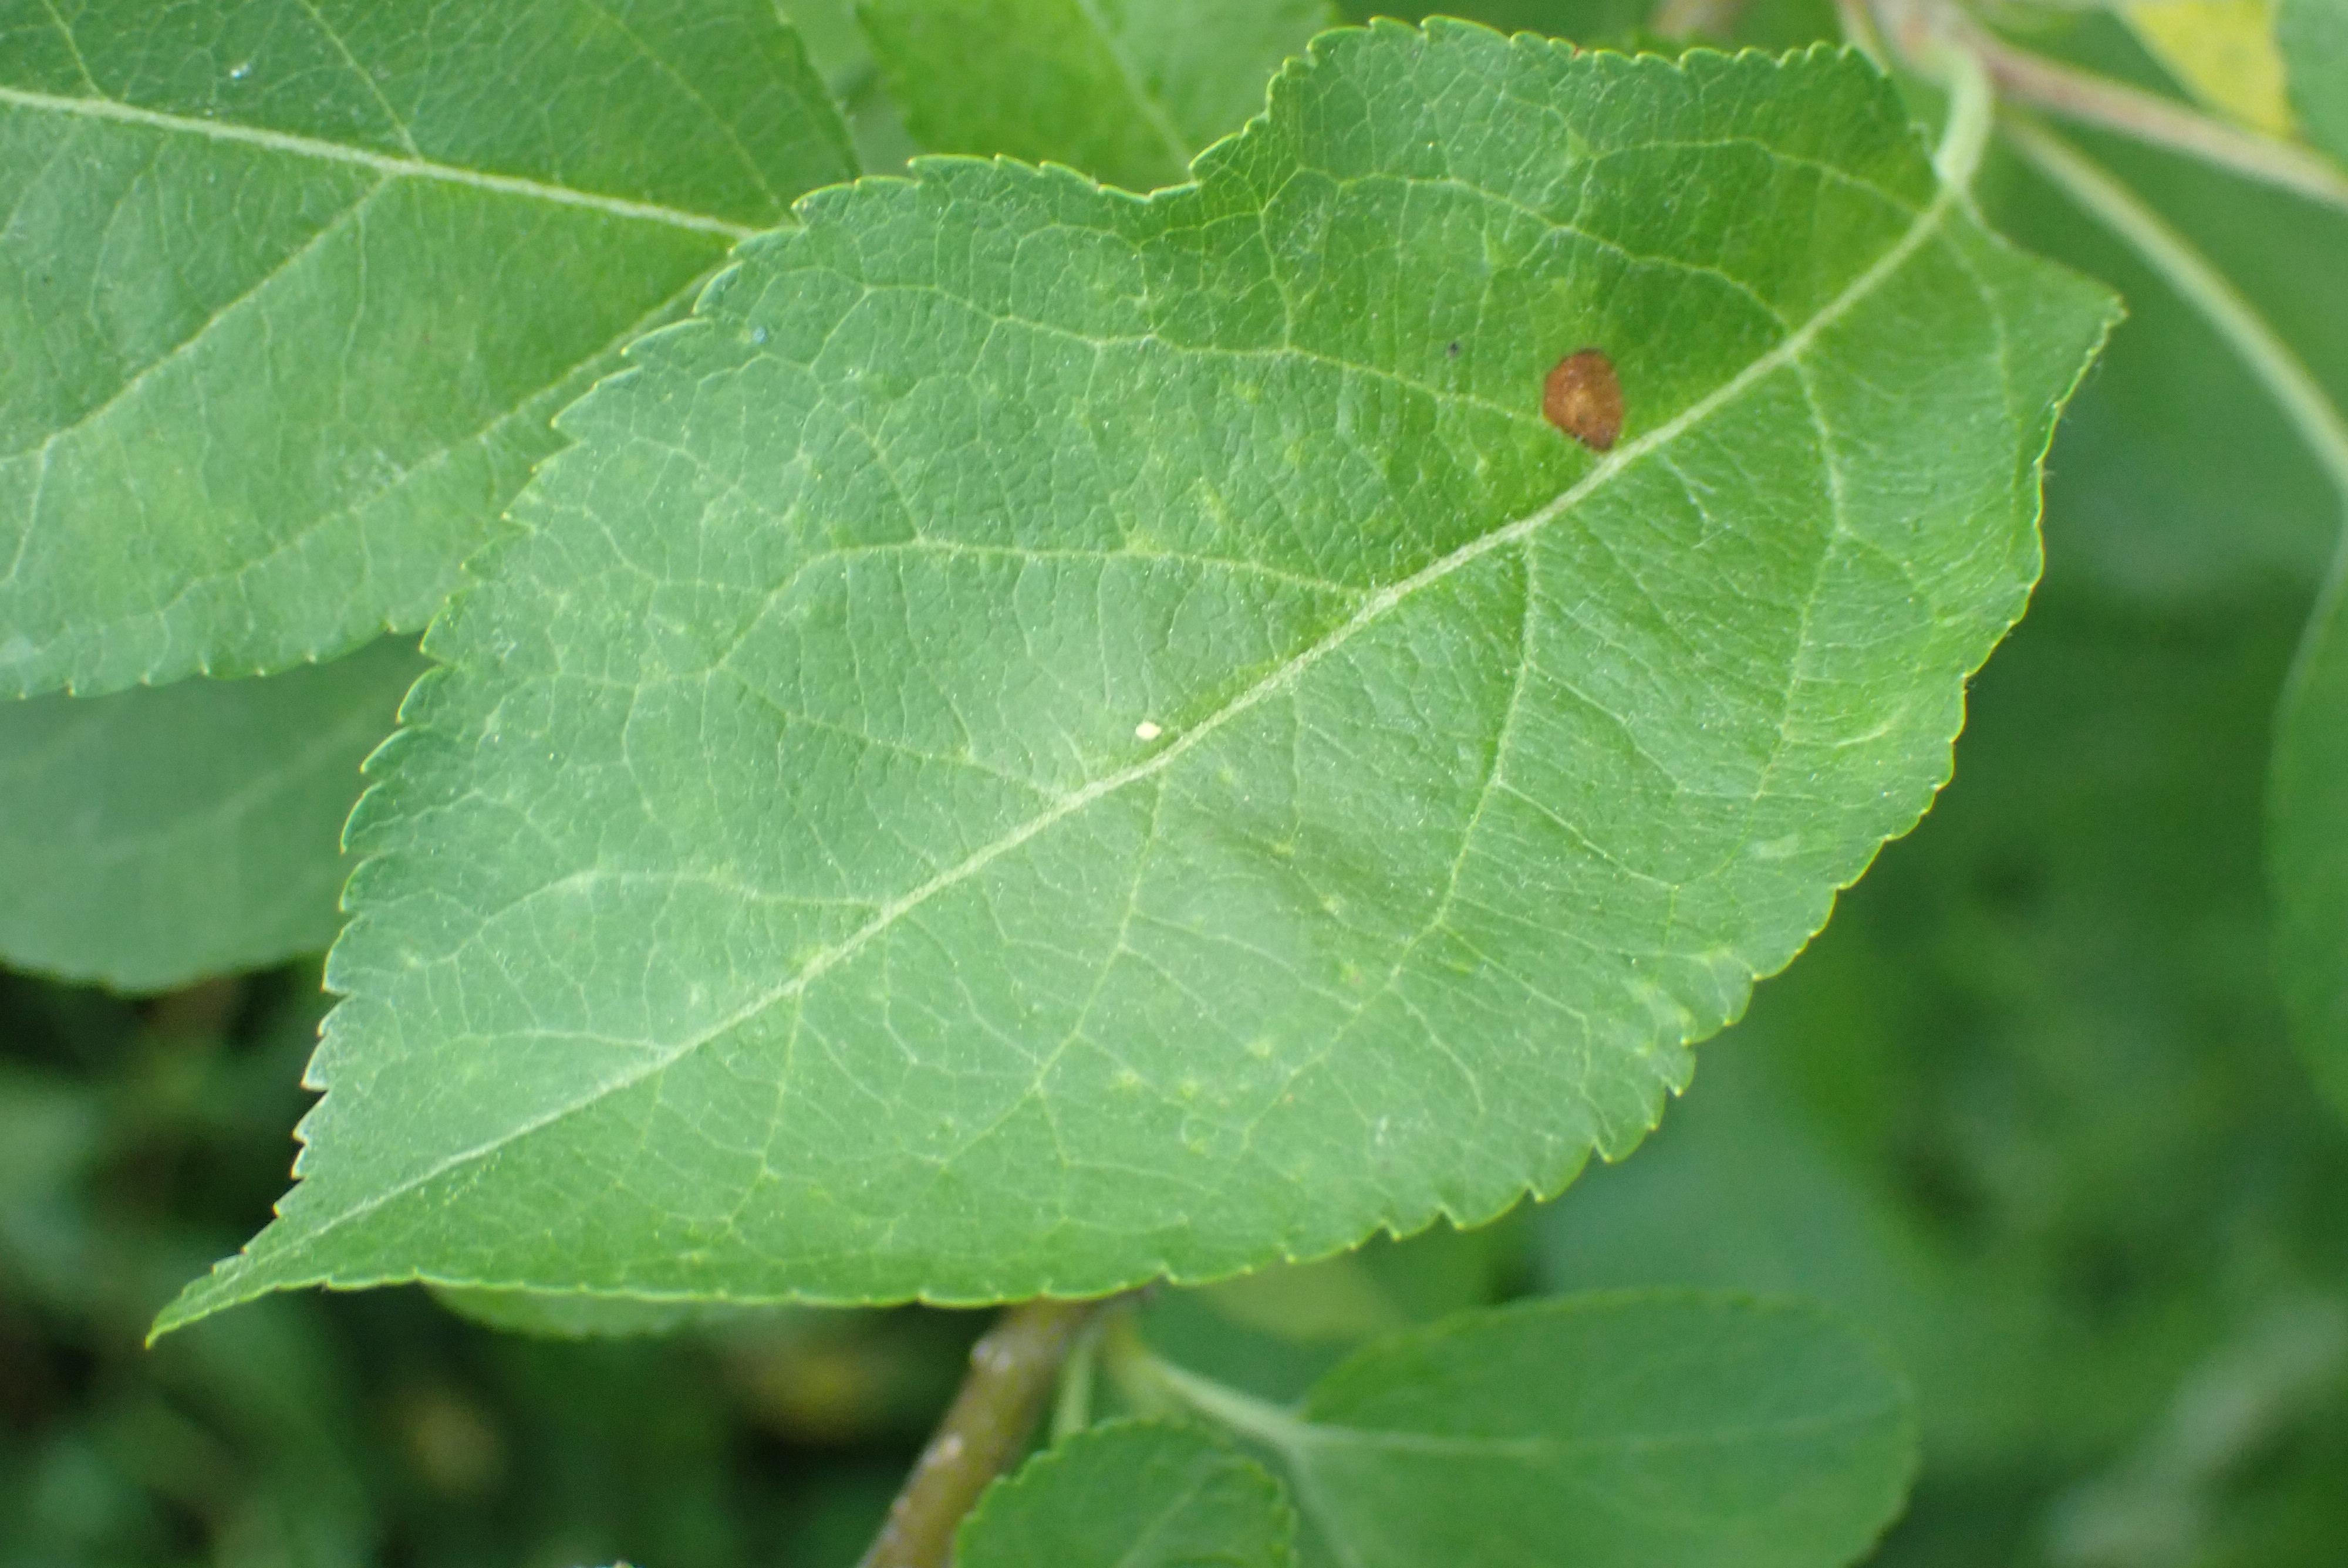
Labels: complex